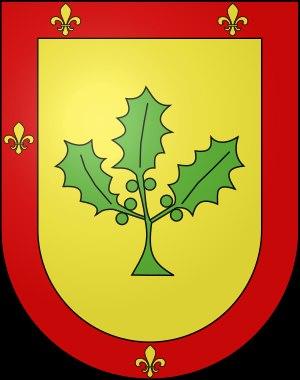
Marie Félix Charles de Gorostarzu, né le 6 octobre 1860 à Saint-Vincent-de-Tyrosse et mort le 27 mars 1933 à Penang, est un prêtre français des Missions étrangères de Paris, missionnaire en Chine et vicaire apostolique dans le Yunnan.